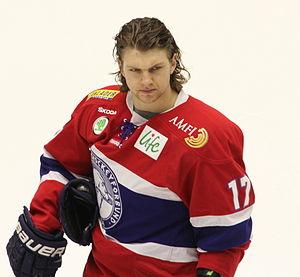
Henrik Ødegaard est un joueur professionnel de hockey sur glace norvégien. Il évolue au poste de défenseur.